Pars (Sasanian province)

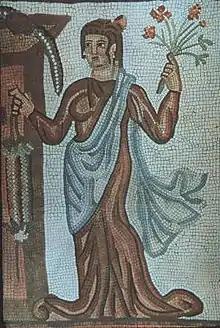
Irano-Roman floor mosaic detail from the palace of Shapur I at Bishapur.

The majority of Pars' inhabitants were Zoroastrians, which is confirmed by the linguistic and historical evidence found in the region, such as the burial practices found in the region and "that the Avesta was canonized on the basis of the tradition of Pars." A large Christian community also lived in Pars, due to the large deportation of inhabitants from the Roman Empire by Shapur I to the province.